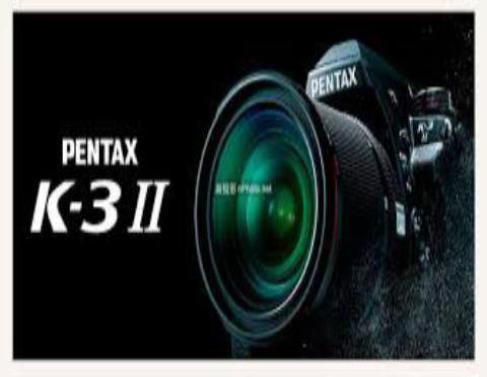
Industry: Electronic